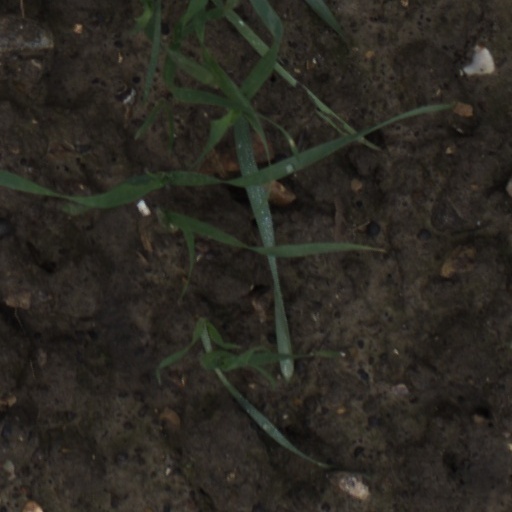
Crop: wheat